Graphometer

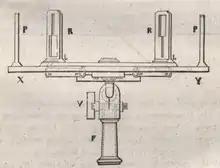
19th century graphometer

Le Nôtre's ('The theory and practice of gardening'), published in 1709, described the use of the graphometer in transferring geometric shapes from garden plans onto landscapes at a large scale.